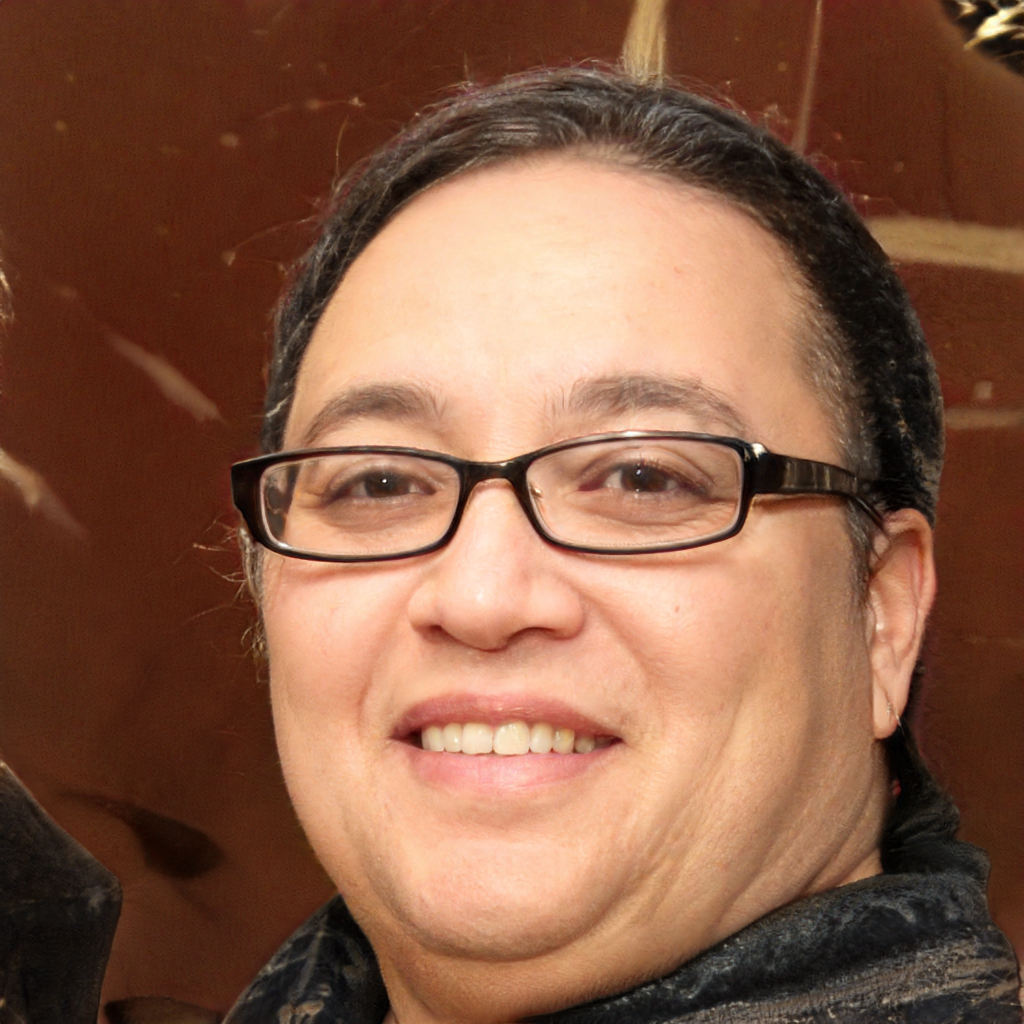
Label: Colored